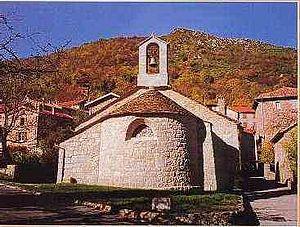
Temple de Vialas
Vialas est une commune française située dans le département de la Lozère en région Occitanie.